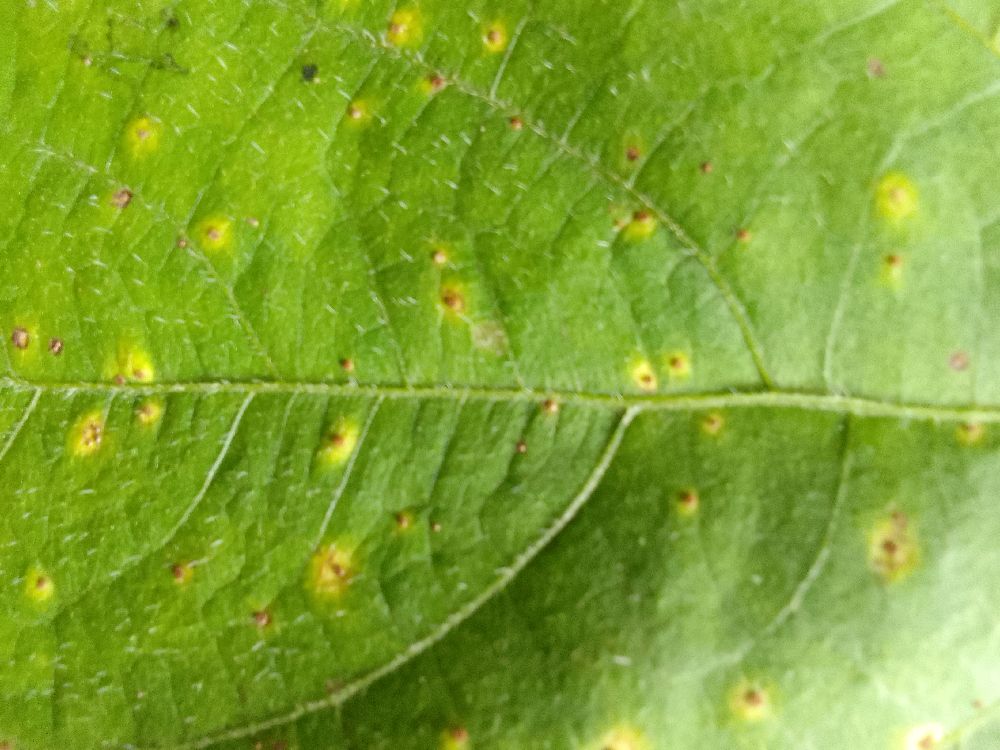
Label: rust